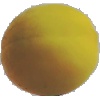
Label: Peach 2